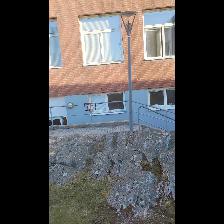
Label: NonHuman